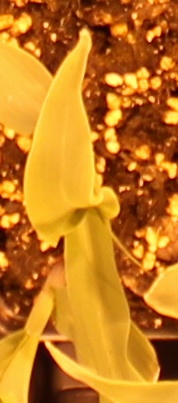
Label: Corn